Beauport Lake

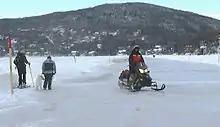
The lake is heavily used, summer and winter. During winter, skating rinks are set up there.

The lake is supplied by four main tributaries, two of which are intermittent. It then pours into the Jaune River. Between the lake and the river, a small dam controls the level of the lake.